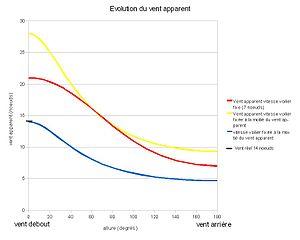
L'effort du vent sur la voile, appelé poussée vélique, est l'ensemble des conditions du transfert d'énergie ou quantité de mouvement entre le vent et le bateau qui, dans pour un vent donné, dépendent de la voile, de ses caractéristiques, de sa position et plus généralement de la qualité de son emploi. L'optimisation des efforts par le marin est la base de la navigation à voile, optimisation pratique qui est l'aboutissement de celle qui a présidé à la conception de la voile dans sa forme, sa taille et sa composition.